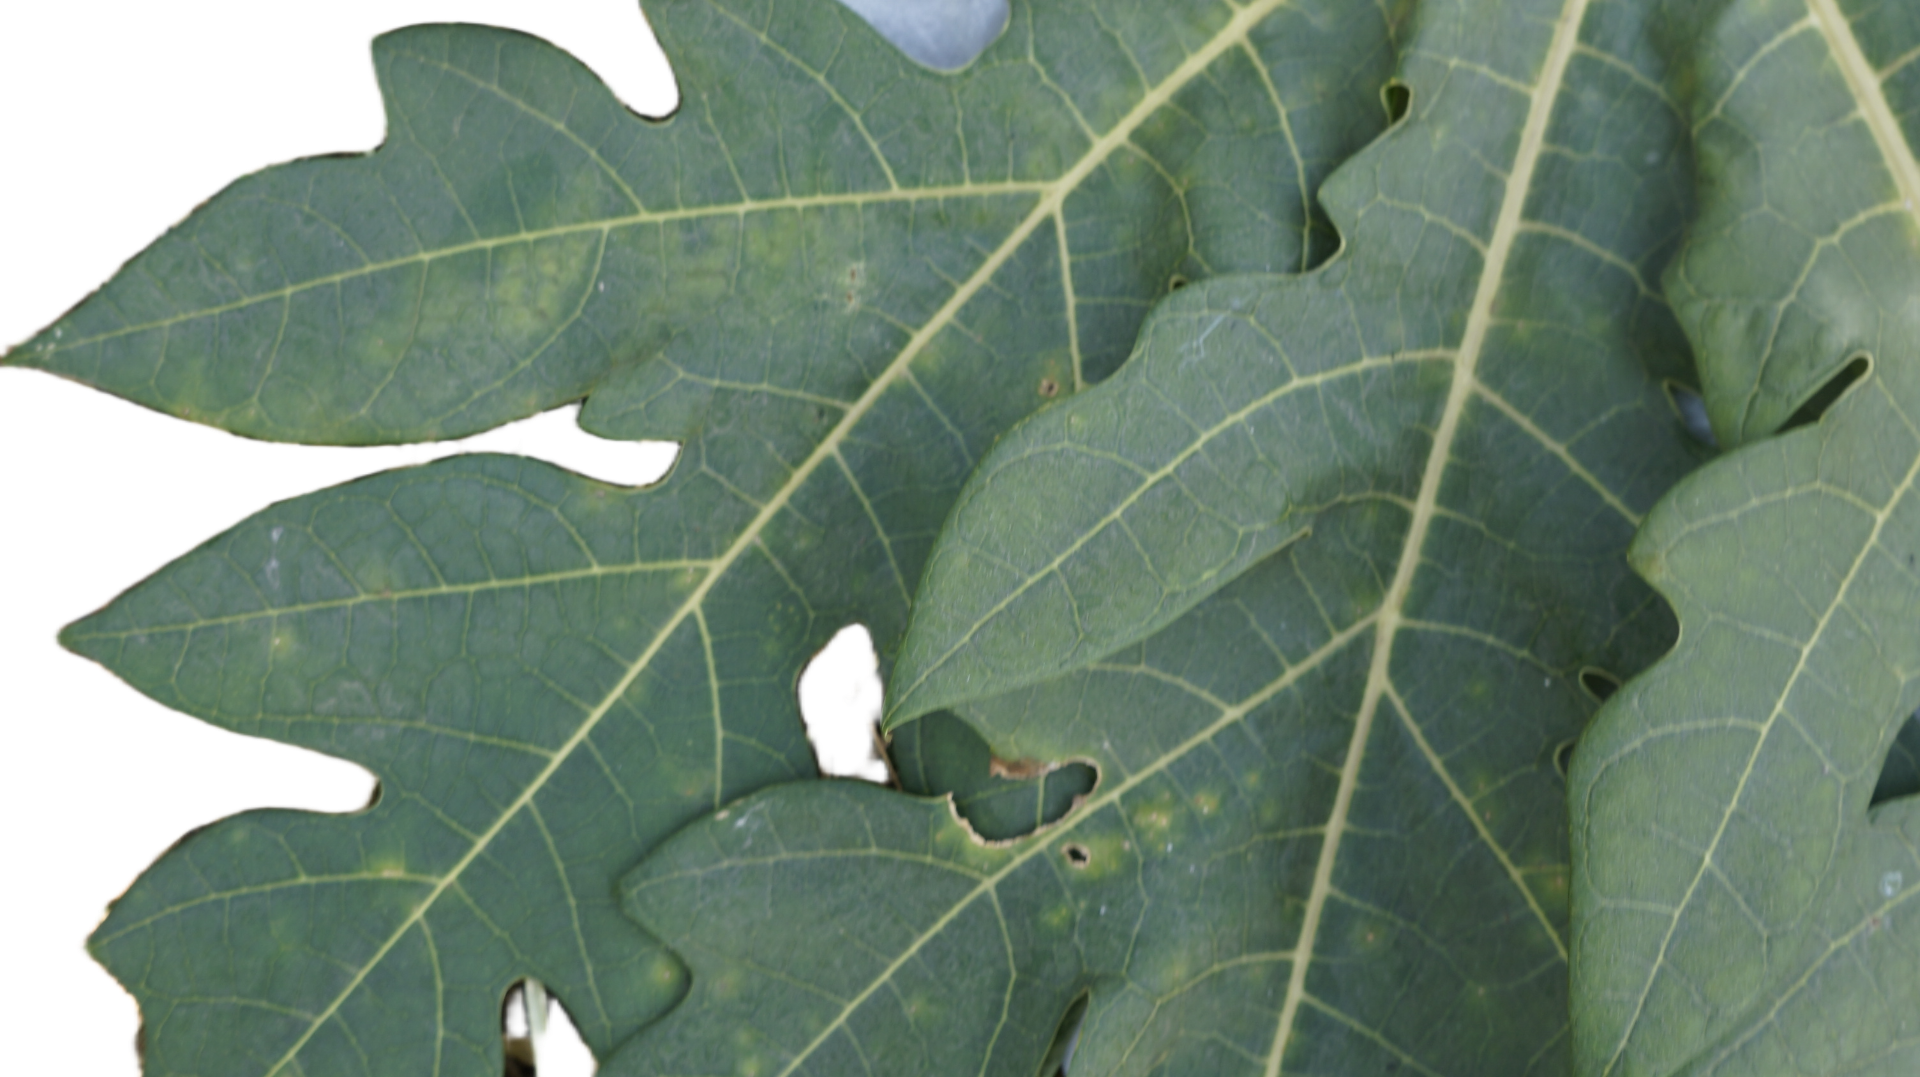
Crop: Papaya
Label: Bacterial_Blight